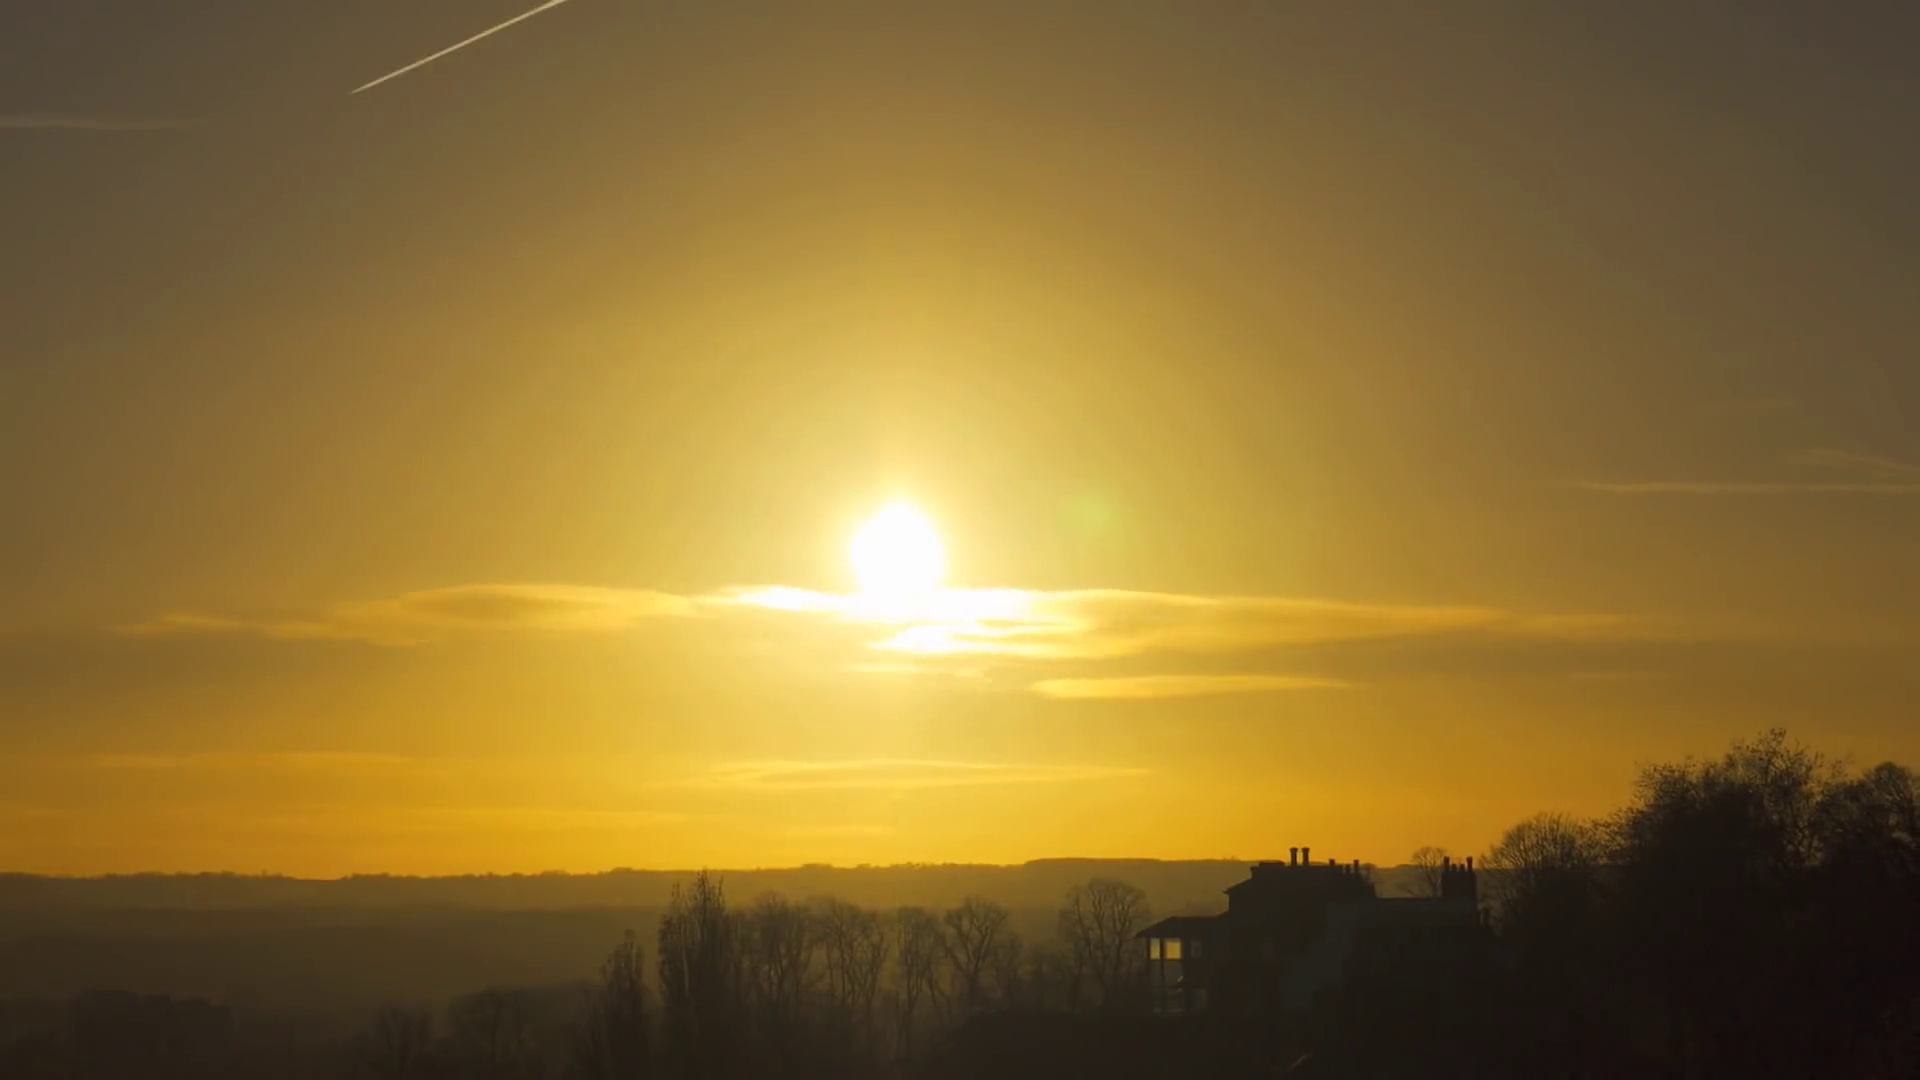
Fire: no
Smoke: no